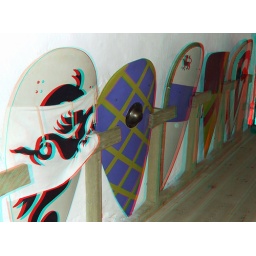
Dover Castle in anaglyph 3D stereo red cyan glasses to view